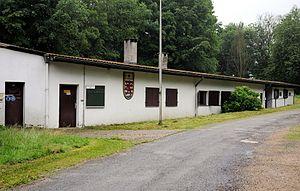
Les fumées de tir sont les fumées produites par la mise à feu de dispositifs pyrotechniques en passant par les tirs d'explosifs. Il s'agit notamment des fumées qui se dégagent du canon d'une arme à feu, ou d'une arme de tir à air comprimé et par extension ou de certains fumigènes.